5 jaar later

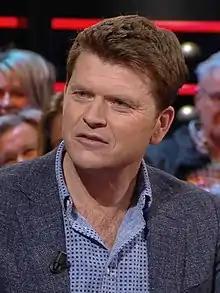
Beau van Erven Dorens (current presenter).

5 jaar later (Dutch for "5 years later") is a Dutch television show presented by Beau van Erven Dorens (previously by Jeroen Pauw). In each episode a well-known Dutch person's life is discussed based on an interview that was recorded five years earlier and kept in a vault for years.